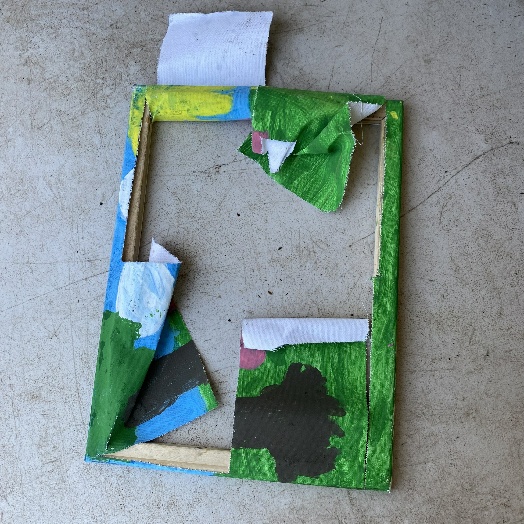
Label: Miscellaneous Trash